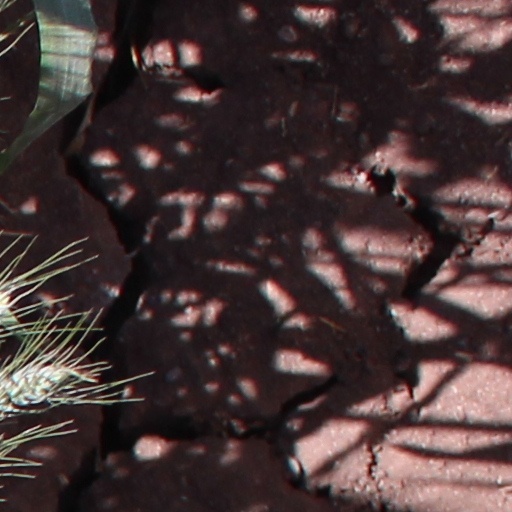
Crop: wheat